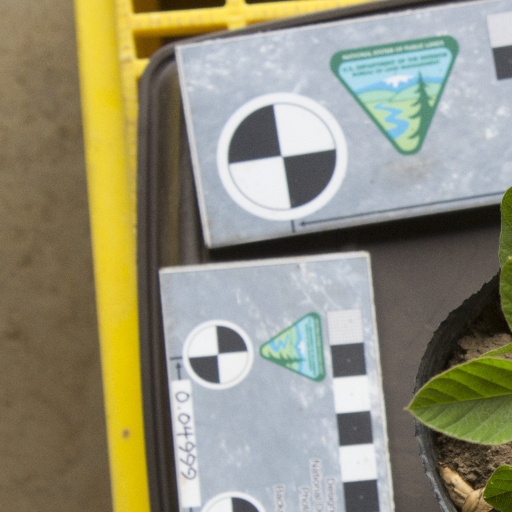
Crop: soybean